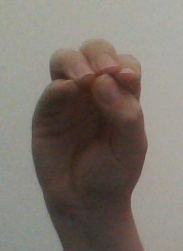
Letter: ha